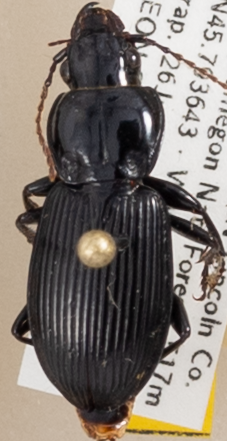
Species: Pterostichus novus
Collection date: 2018-06-26
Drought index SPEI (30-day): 1.274
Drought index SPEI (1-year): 0.09
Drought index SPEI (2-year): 2.09